Bloons TD 6

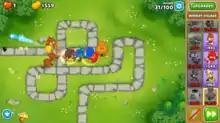
An in-game screenshot of several different monkeys attacking the Bloons and supporting each other.

"Bloons TD 6" is a tower defense game played from a birdseye perspective, as opposed to the 2D perspective of previous "Bloons Tower Defense" games, and utilizes 3D computer graphics.